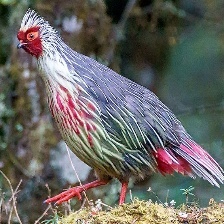
Species: BLOOD PHEASANT
Scientific name: ITHAGINIS CRUENTUS